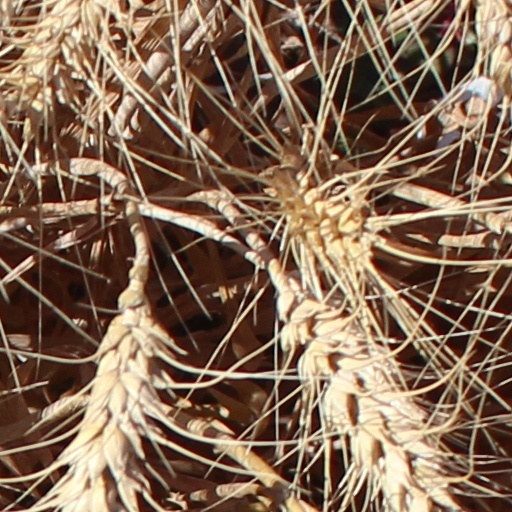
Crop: wheat